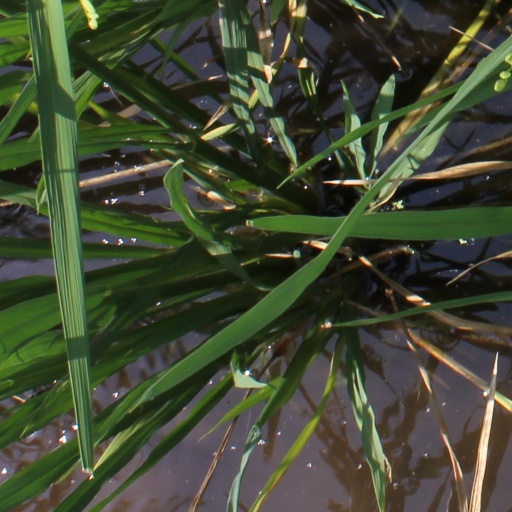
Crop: rice